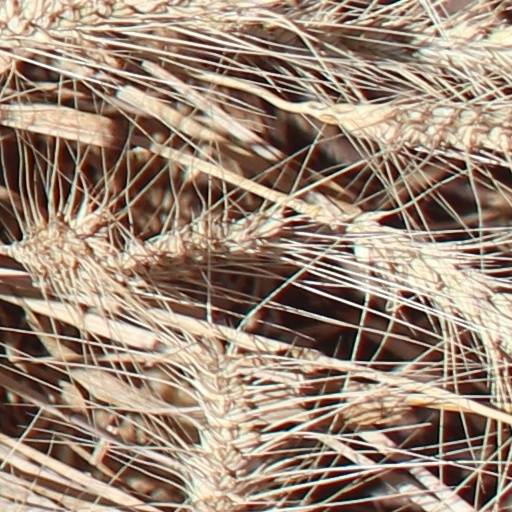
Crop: wheat